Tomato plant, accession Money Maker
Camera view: vertical (180 deg); turntable rotation: 210 degrees
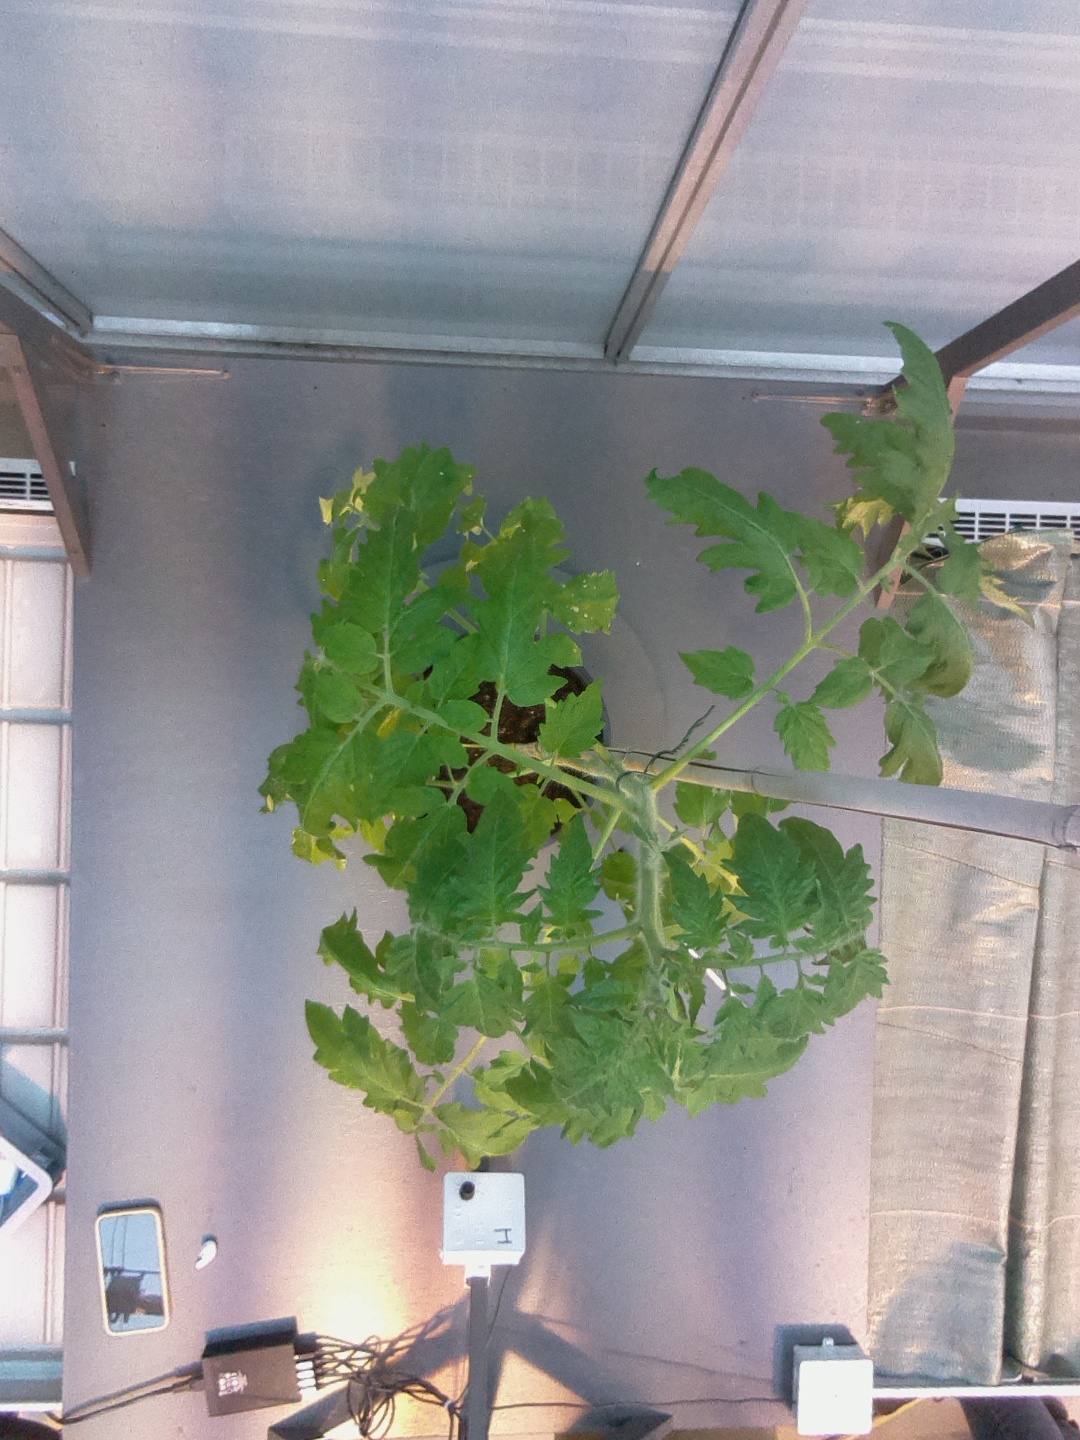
BBCH growth stage 60: First flowers open